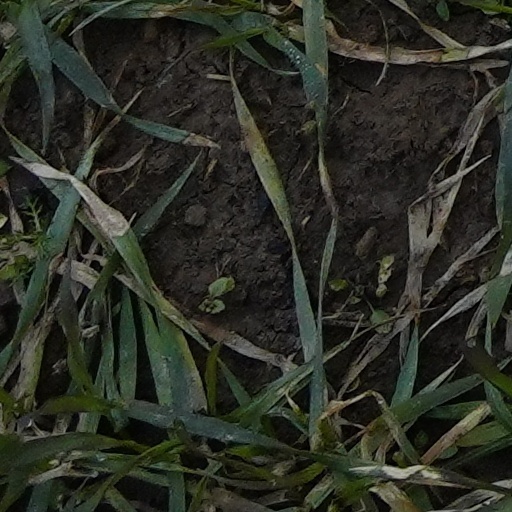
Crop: wheat